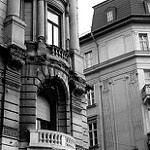
Label: buildings